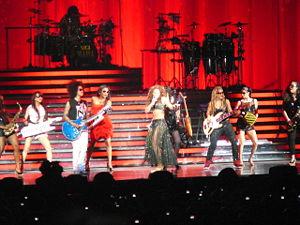
Naughty Girl est une chanson R'n'B–disco écrite par Beyoncé Knowles, Scott Storch, Robert Waller, et Angela Beyincé pour le premier album solo de Beyoncé, Dangerously in Love en 2003. Produit par Beyoncé et Storch, la chanson est à la hauteur des sons de l'Ouest de son prédécesseur Baby Boy. Avec ses plusieurs prix remportés, la chanson a reçu des réponses positives de la critique, qui cite son contenu sensuel.